Marion Naifeh

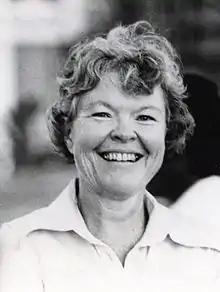

Marion Carolyn Naifeh (April 11, 1928 — May 20, 2023) was an American author and educator who, with her husband, the late diplomat George Naifeh, represented the United States in diplomatic missions in the Middle East, Africa and South Asia over nearly three decades. As an author, Naifeh published three books. Her 2003 publication, "The Last Missionary in China", was described by noted Harvard University sinologist Ezra Vogel as "a touching, well-written, well-researched account of the life and times of a missionary who died in China in 1951 after 34 years there, by his daughter. Objective, nuanced, broad-gauged" Naifeh's 2016 book, "Foreign Service", chronicles her family's life in the U.S. diplomatic corps during the 1950s, 1960s and 1970s. Also in 2016, she published "Finding my Mother: The Red Box," a memoir of her mother.